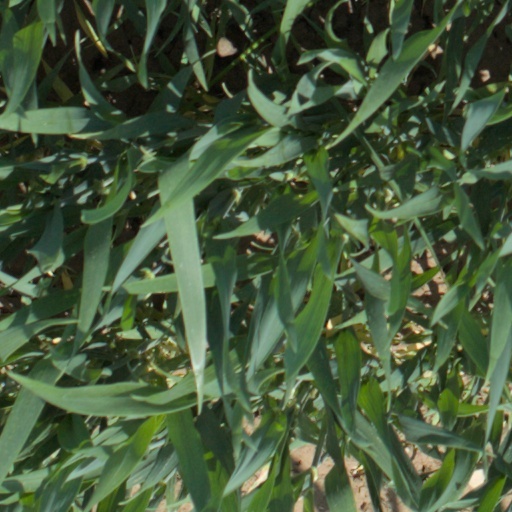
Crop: wheat